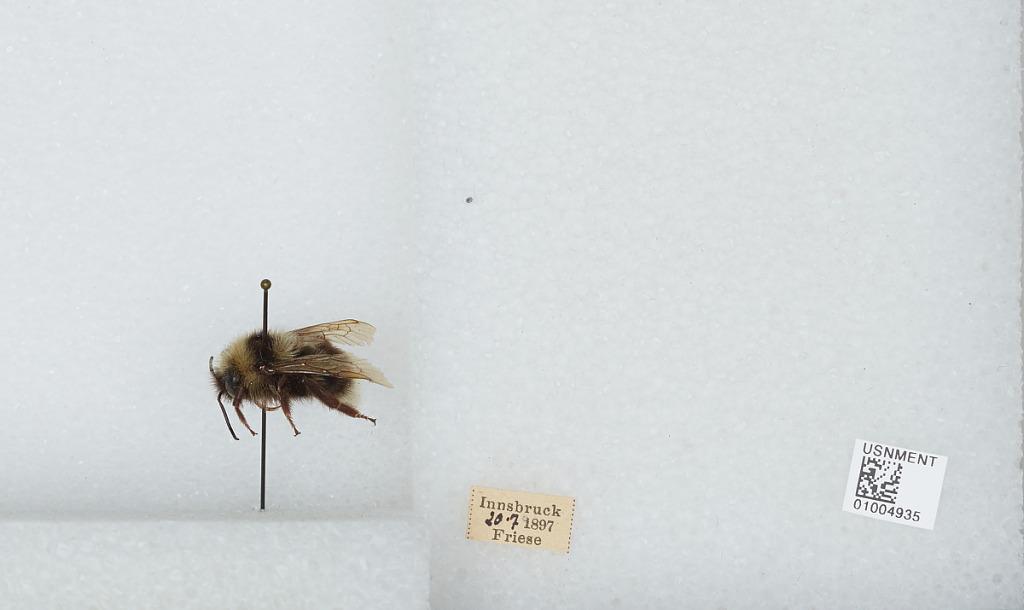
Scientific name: Bombus (Psithyrus) barbutellus (Kirby)
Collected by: Innsbruck & Friese
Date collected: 1897-7-20